Ala-Too Square

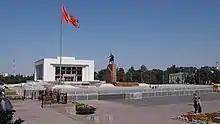
The State Historical Museum and Manas statue

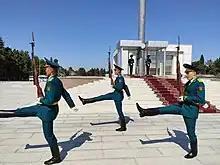
Changing of the guard at Ala-Too Square

Ala-Too Square is the central square in Bishkek, Kyrgyzstan.